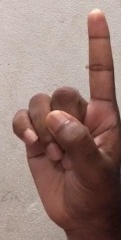
ASL sign: 1